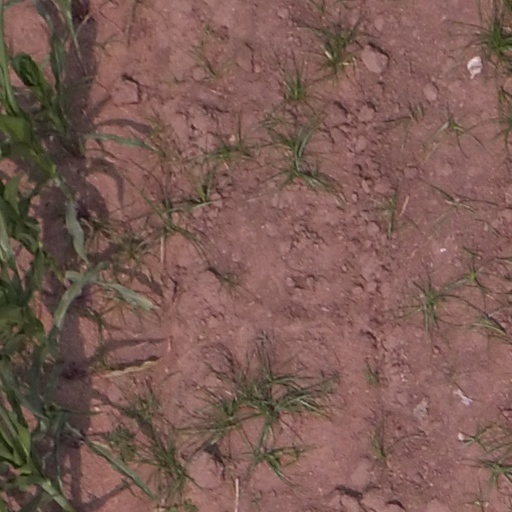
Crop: maize; corn